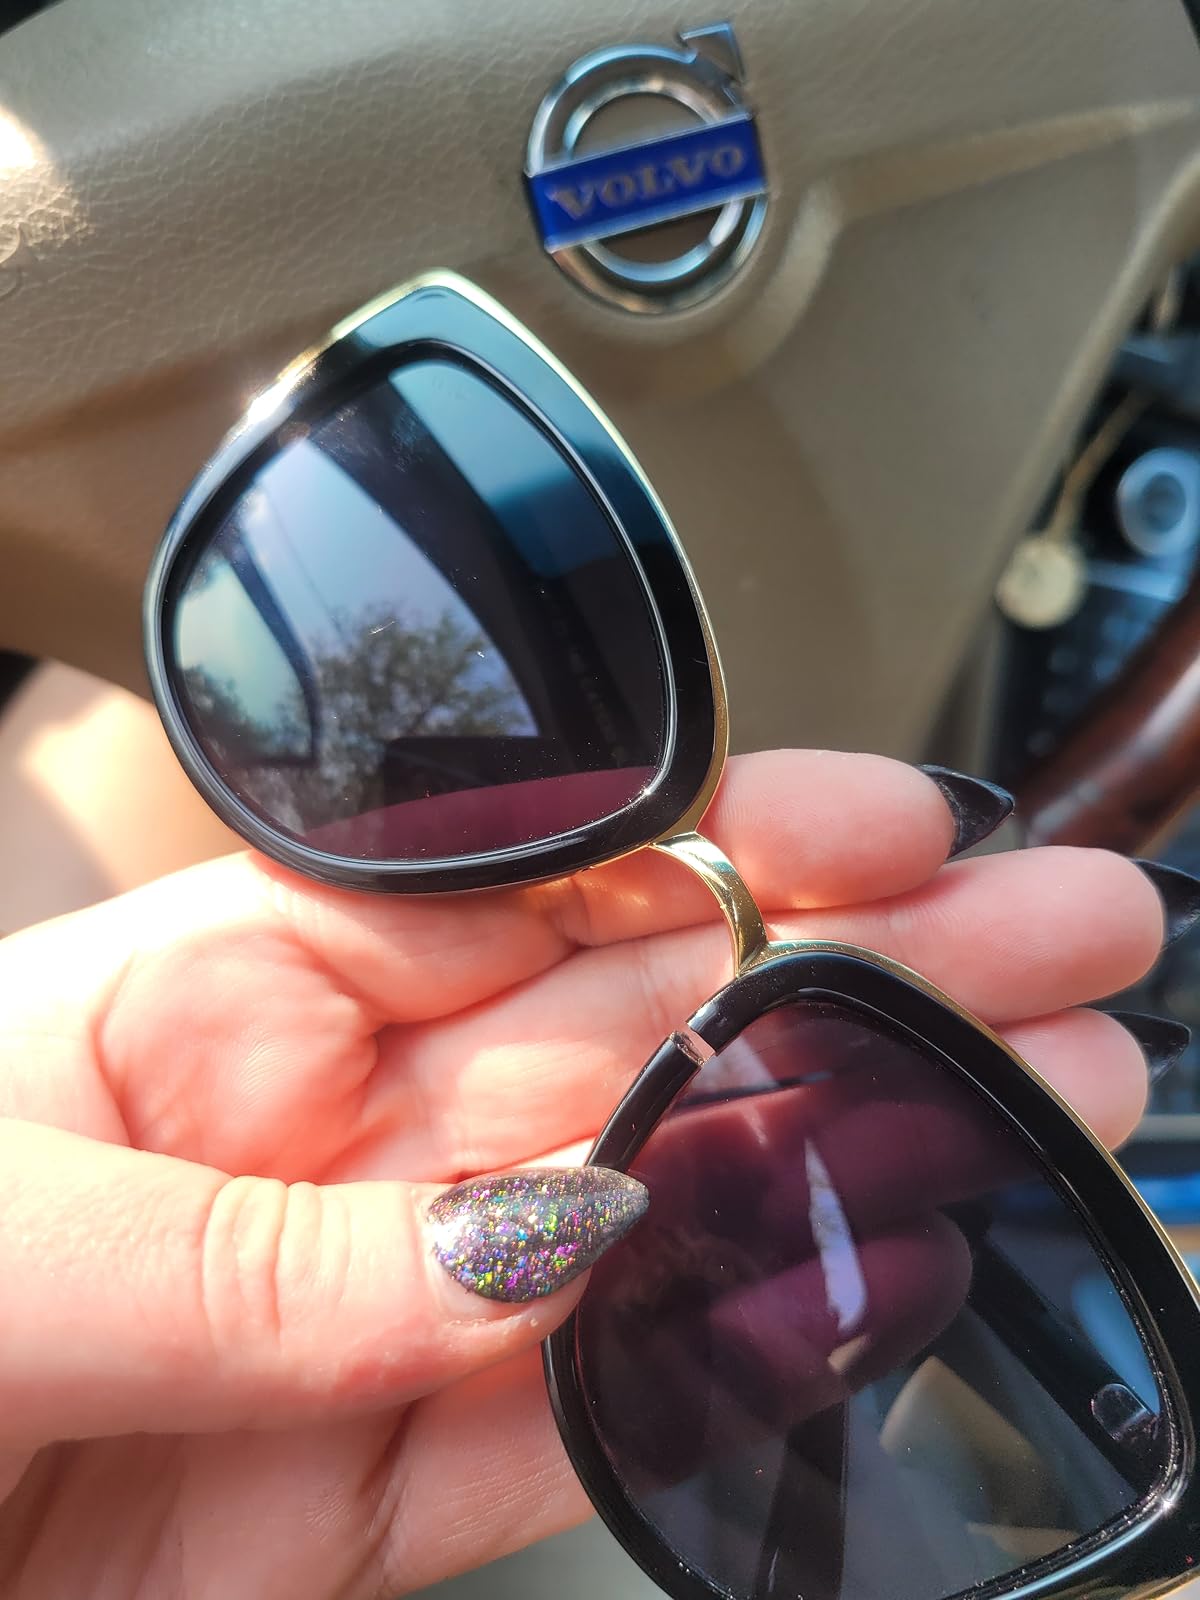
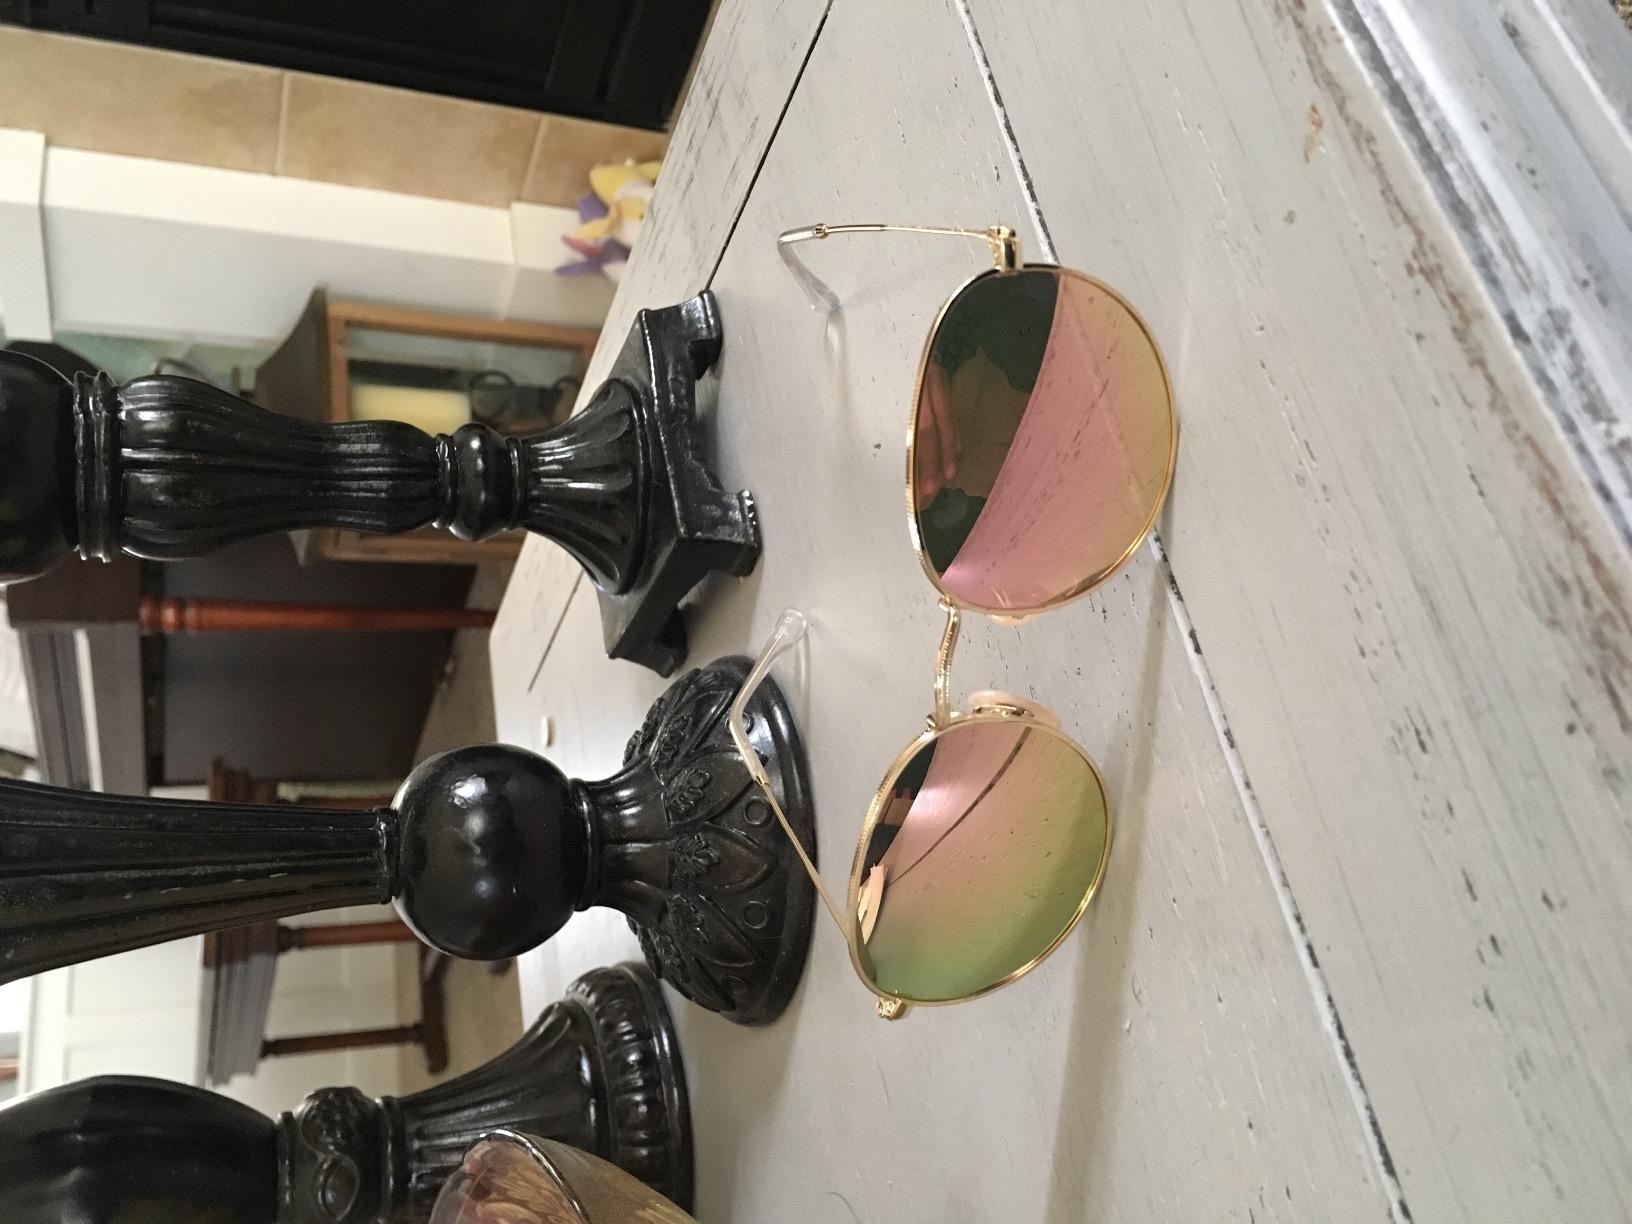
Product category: accessories_sunglasses
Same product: no